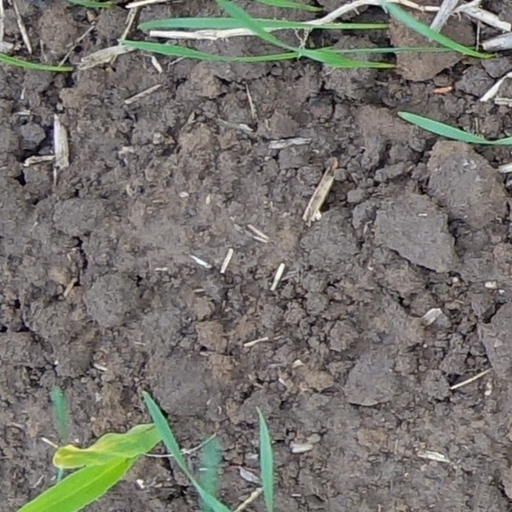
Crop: wheat